Ethoprophos

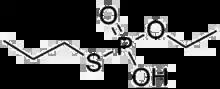
The structure of the main metabolite in humans, EPPA.

In tested animals, ethoprophos is widely distributed throughout the body, with the highest concentrations in the lungs, kidneys, and liver. In blood, it is mostly associated to cells instead of being in the plasma. Excretion mainly proceeds through the urine (~60%), but faecal excretion (~10%) and expired air (~15%) are also important routes. Intravenously dosed animals showed limited biliary excretion (~8%).